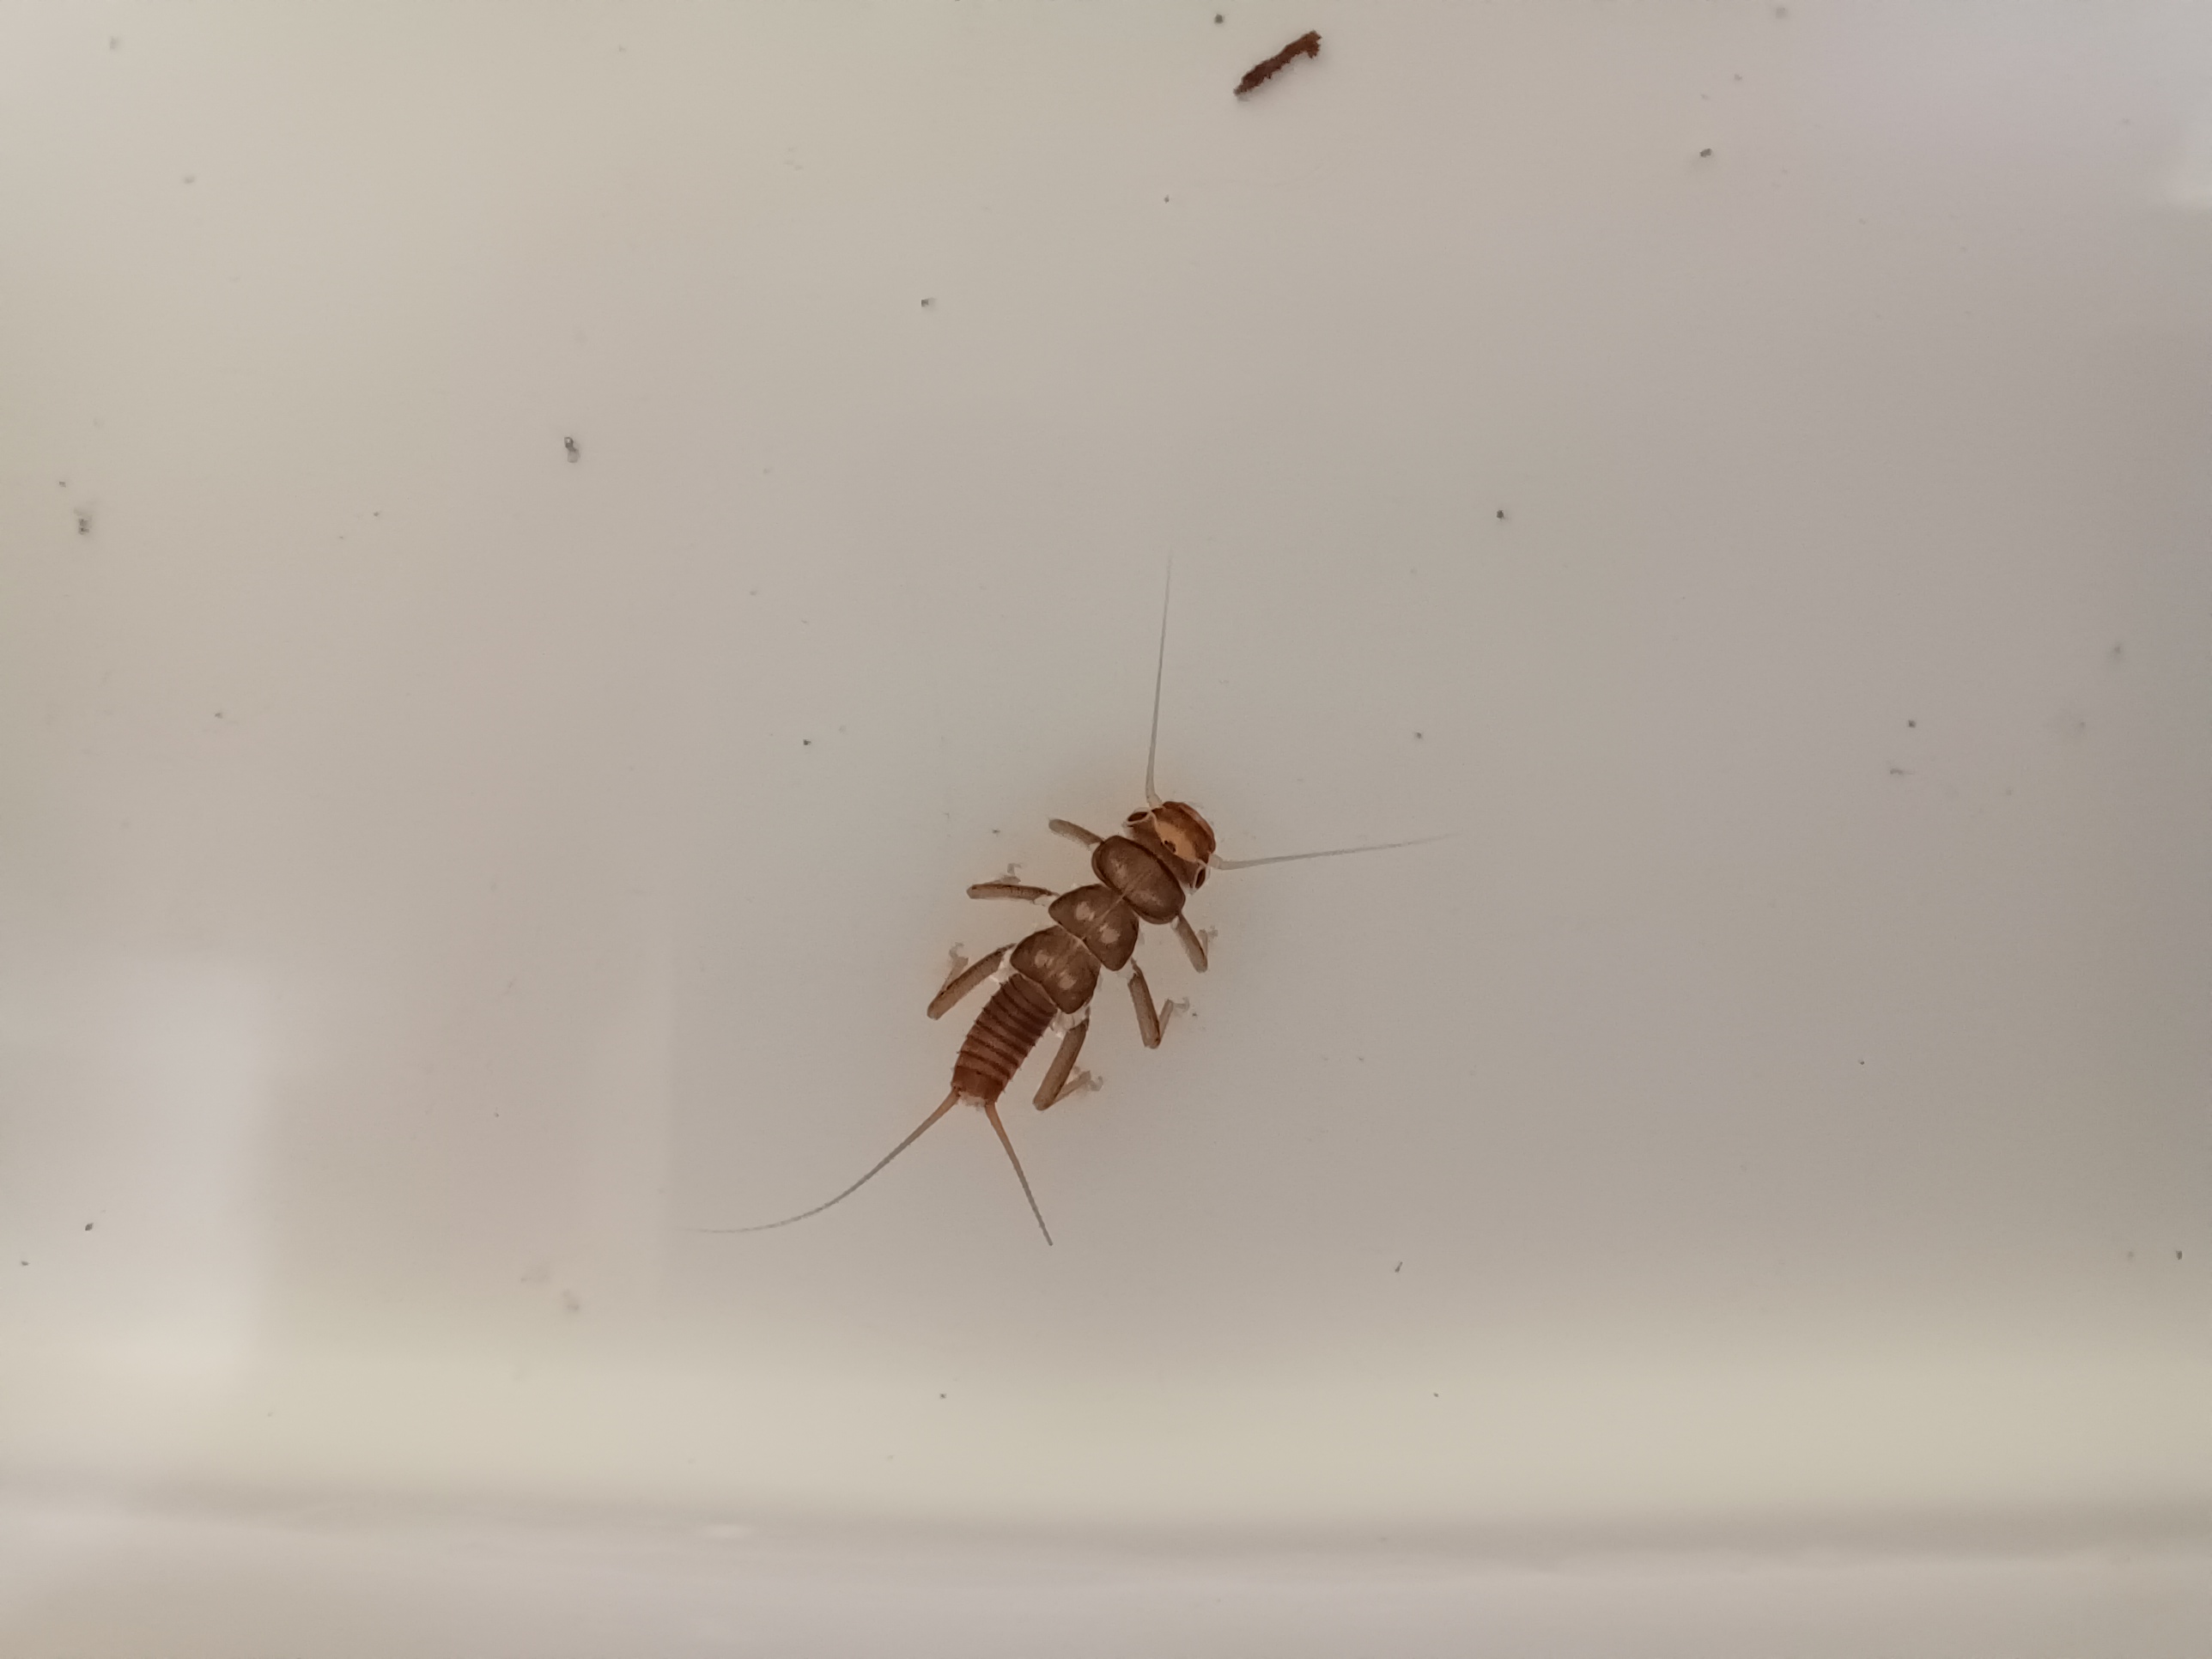
Macroinvertebrate group: stoneflies